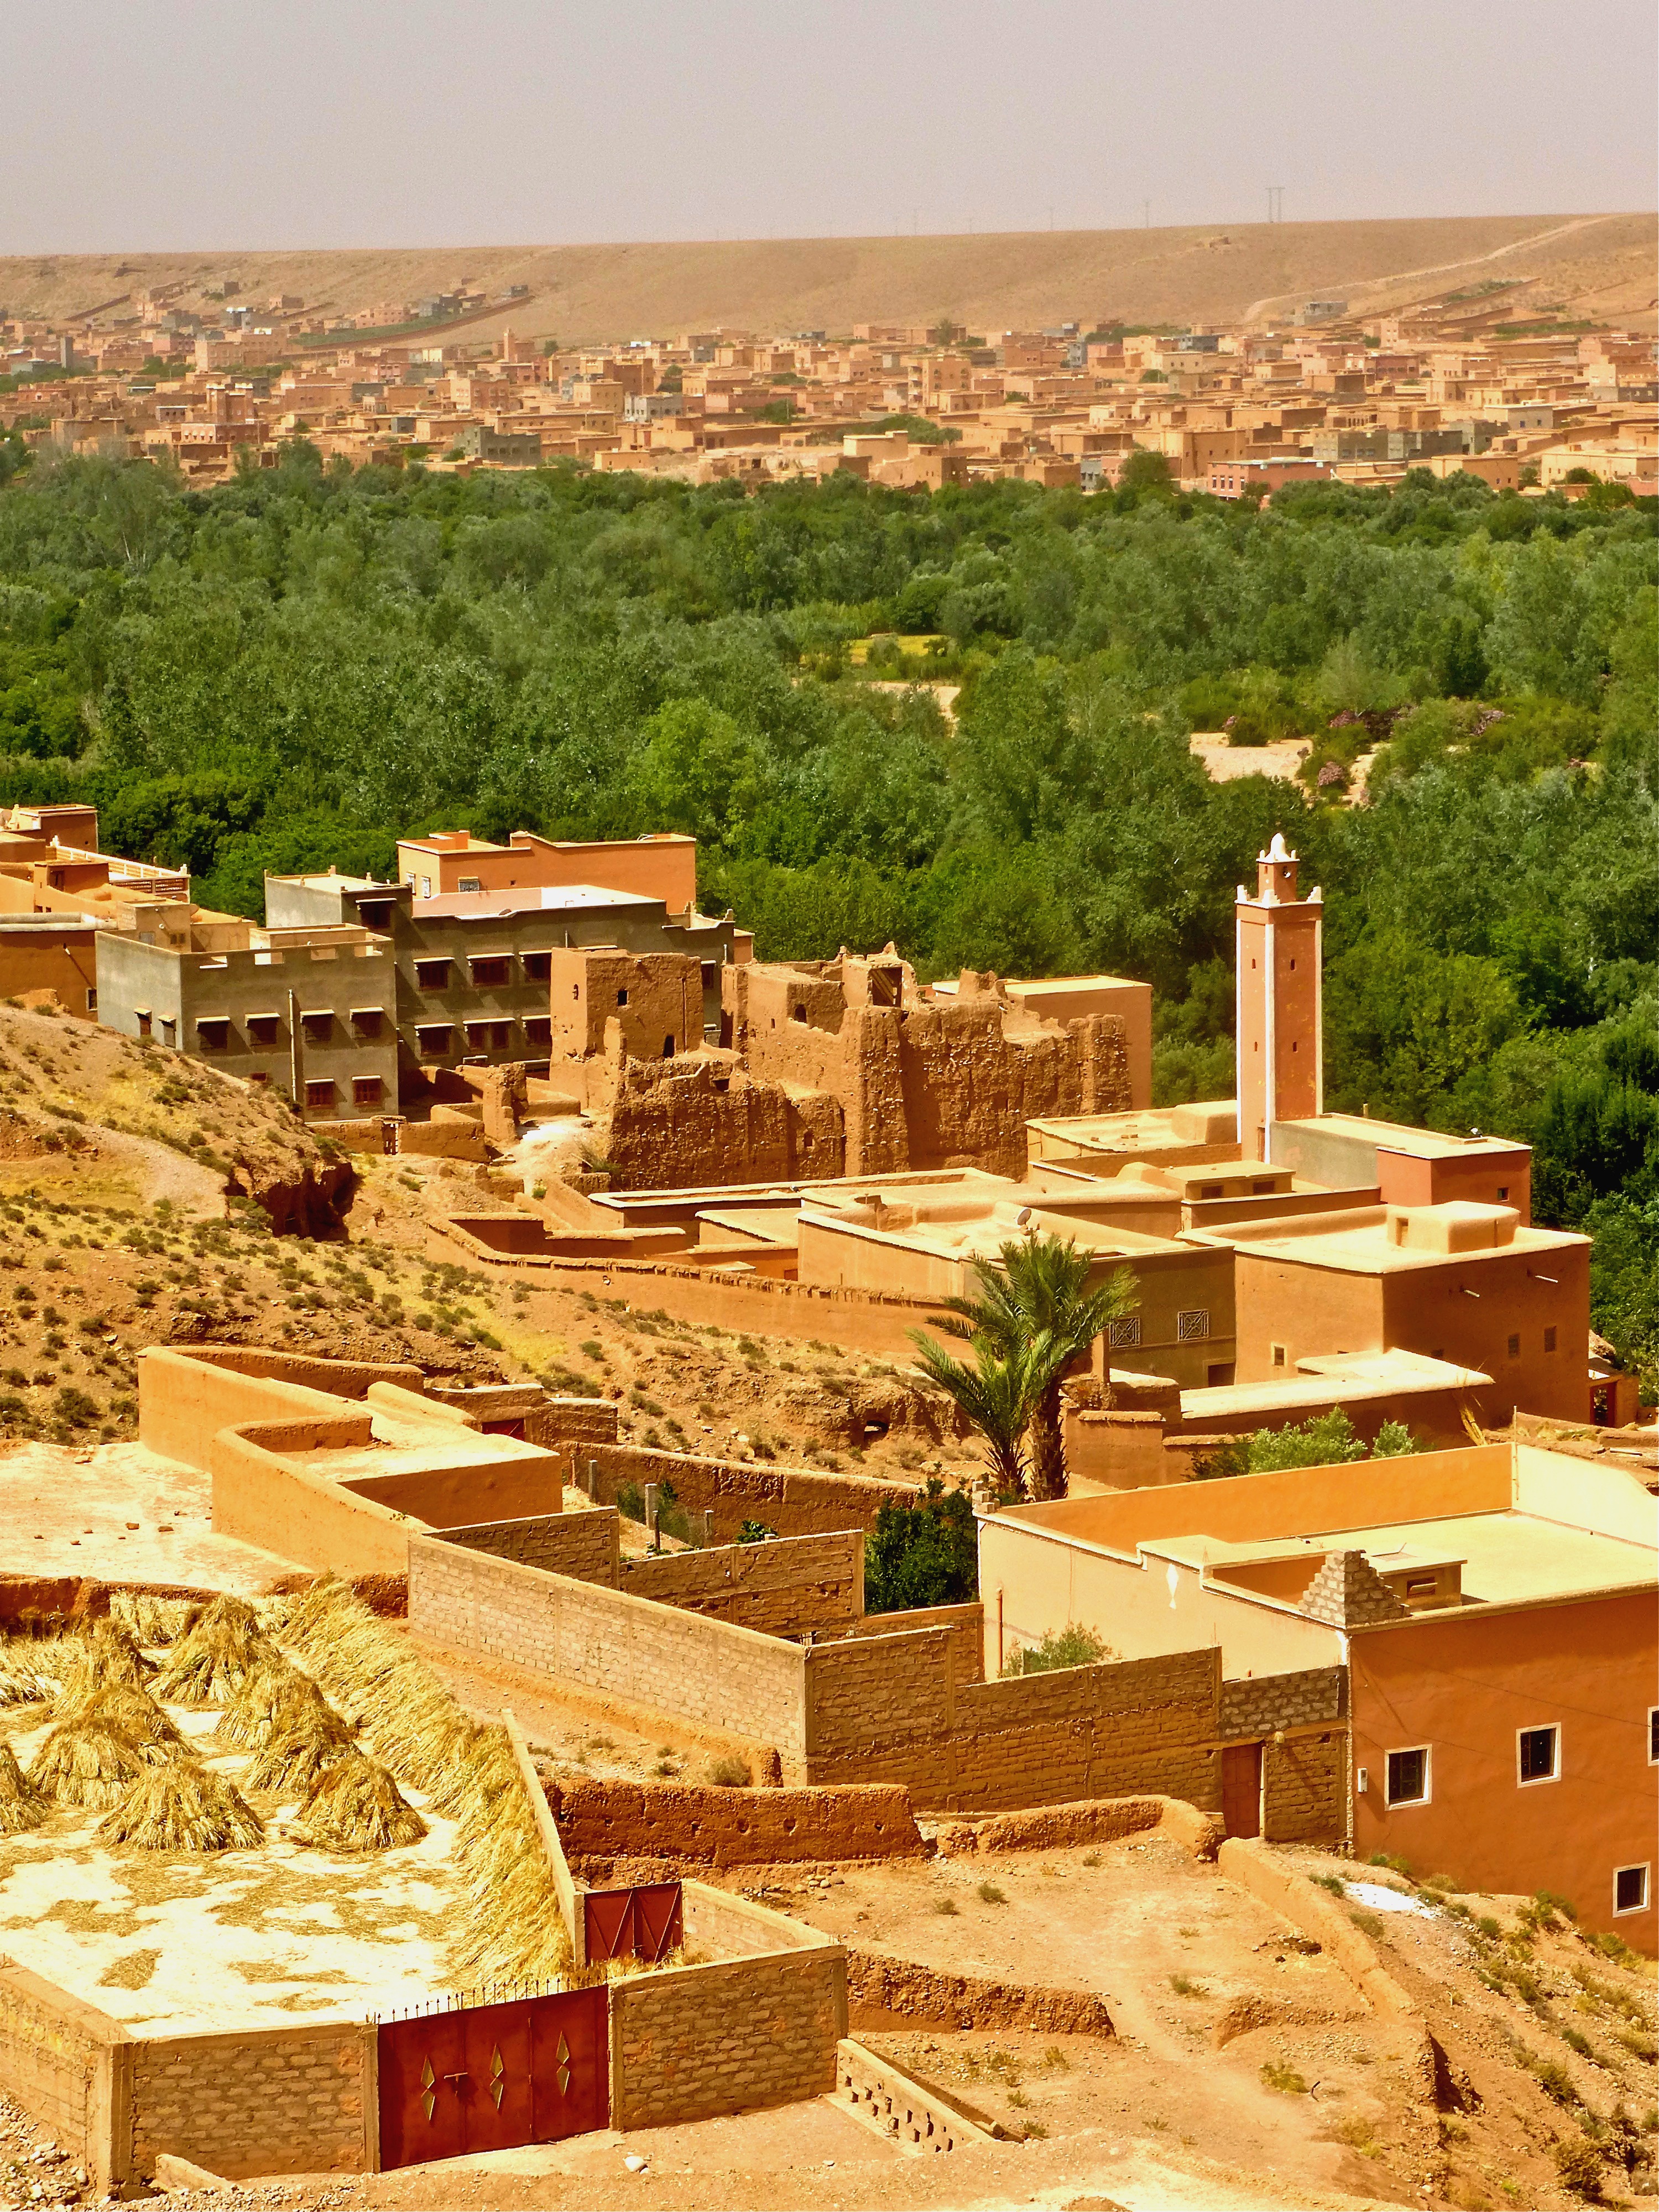
landscape, desert, temple, ruins, morocco, adobe, minaret, historic site, ancient history, human settlement